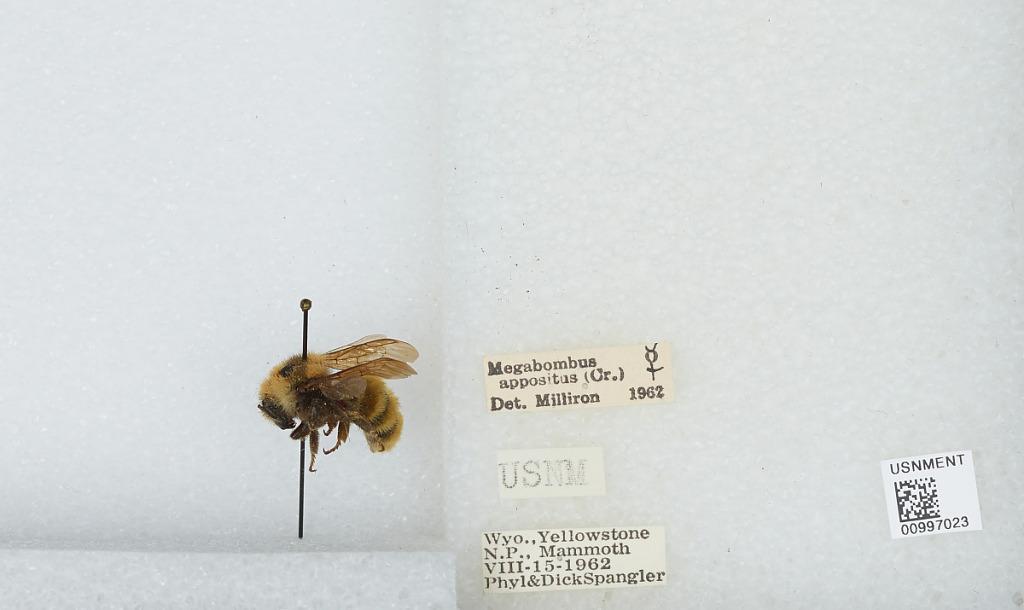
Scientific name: Bombus (Subterraneobombus) appositus Cresson
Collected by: P. Spangler & D. Spangler
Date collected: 1962-8-15
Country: United States
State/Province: Wyoming
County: Park
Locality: Yellowstone National Park, Mammoth
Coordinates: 44.9769, -110.699
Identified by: Milliron